APNIC

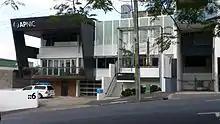
APNIC offices

APNIC (the Asia Pacific Network Information Centre) is the regional Internet address registry (RIR) for the Asia–Pacific region. It is one of the world's five RIRs and is part of the Number Resource Organization (NRO).